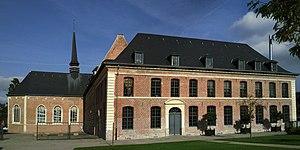
Tourcoing est une commune française située dans le département du Nord, dans les Hauts-de-France. Avec 97 476 habitants en 2016 selon l'INSEE, elle est la troisième ville de la région Hauts-de-France, derrière Lille et Amiens. Elle est le chef-lieu de deux cantons.
Cet article recense une partie des monuments historiques du Nord, en France.